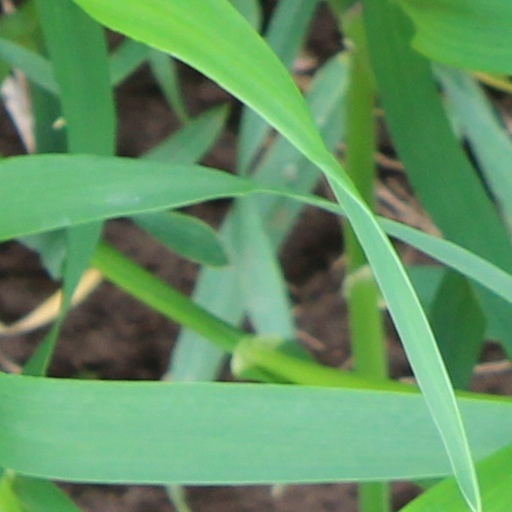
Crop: wheat